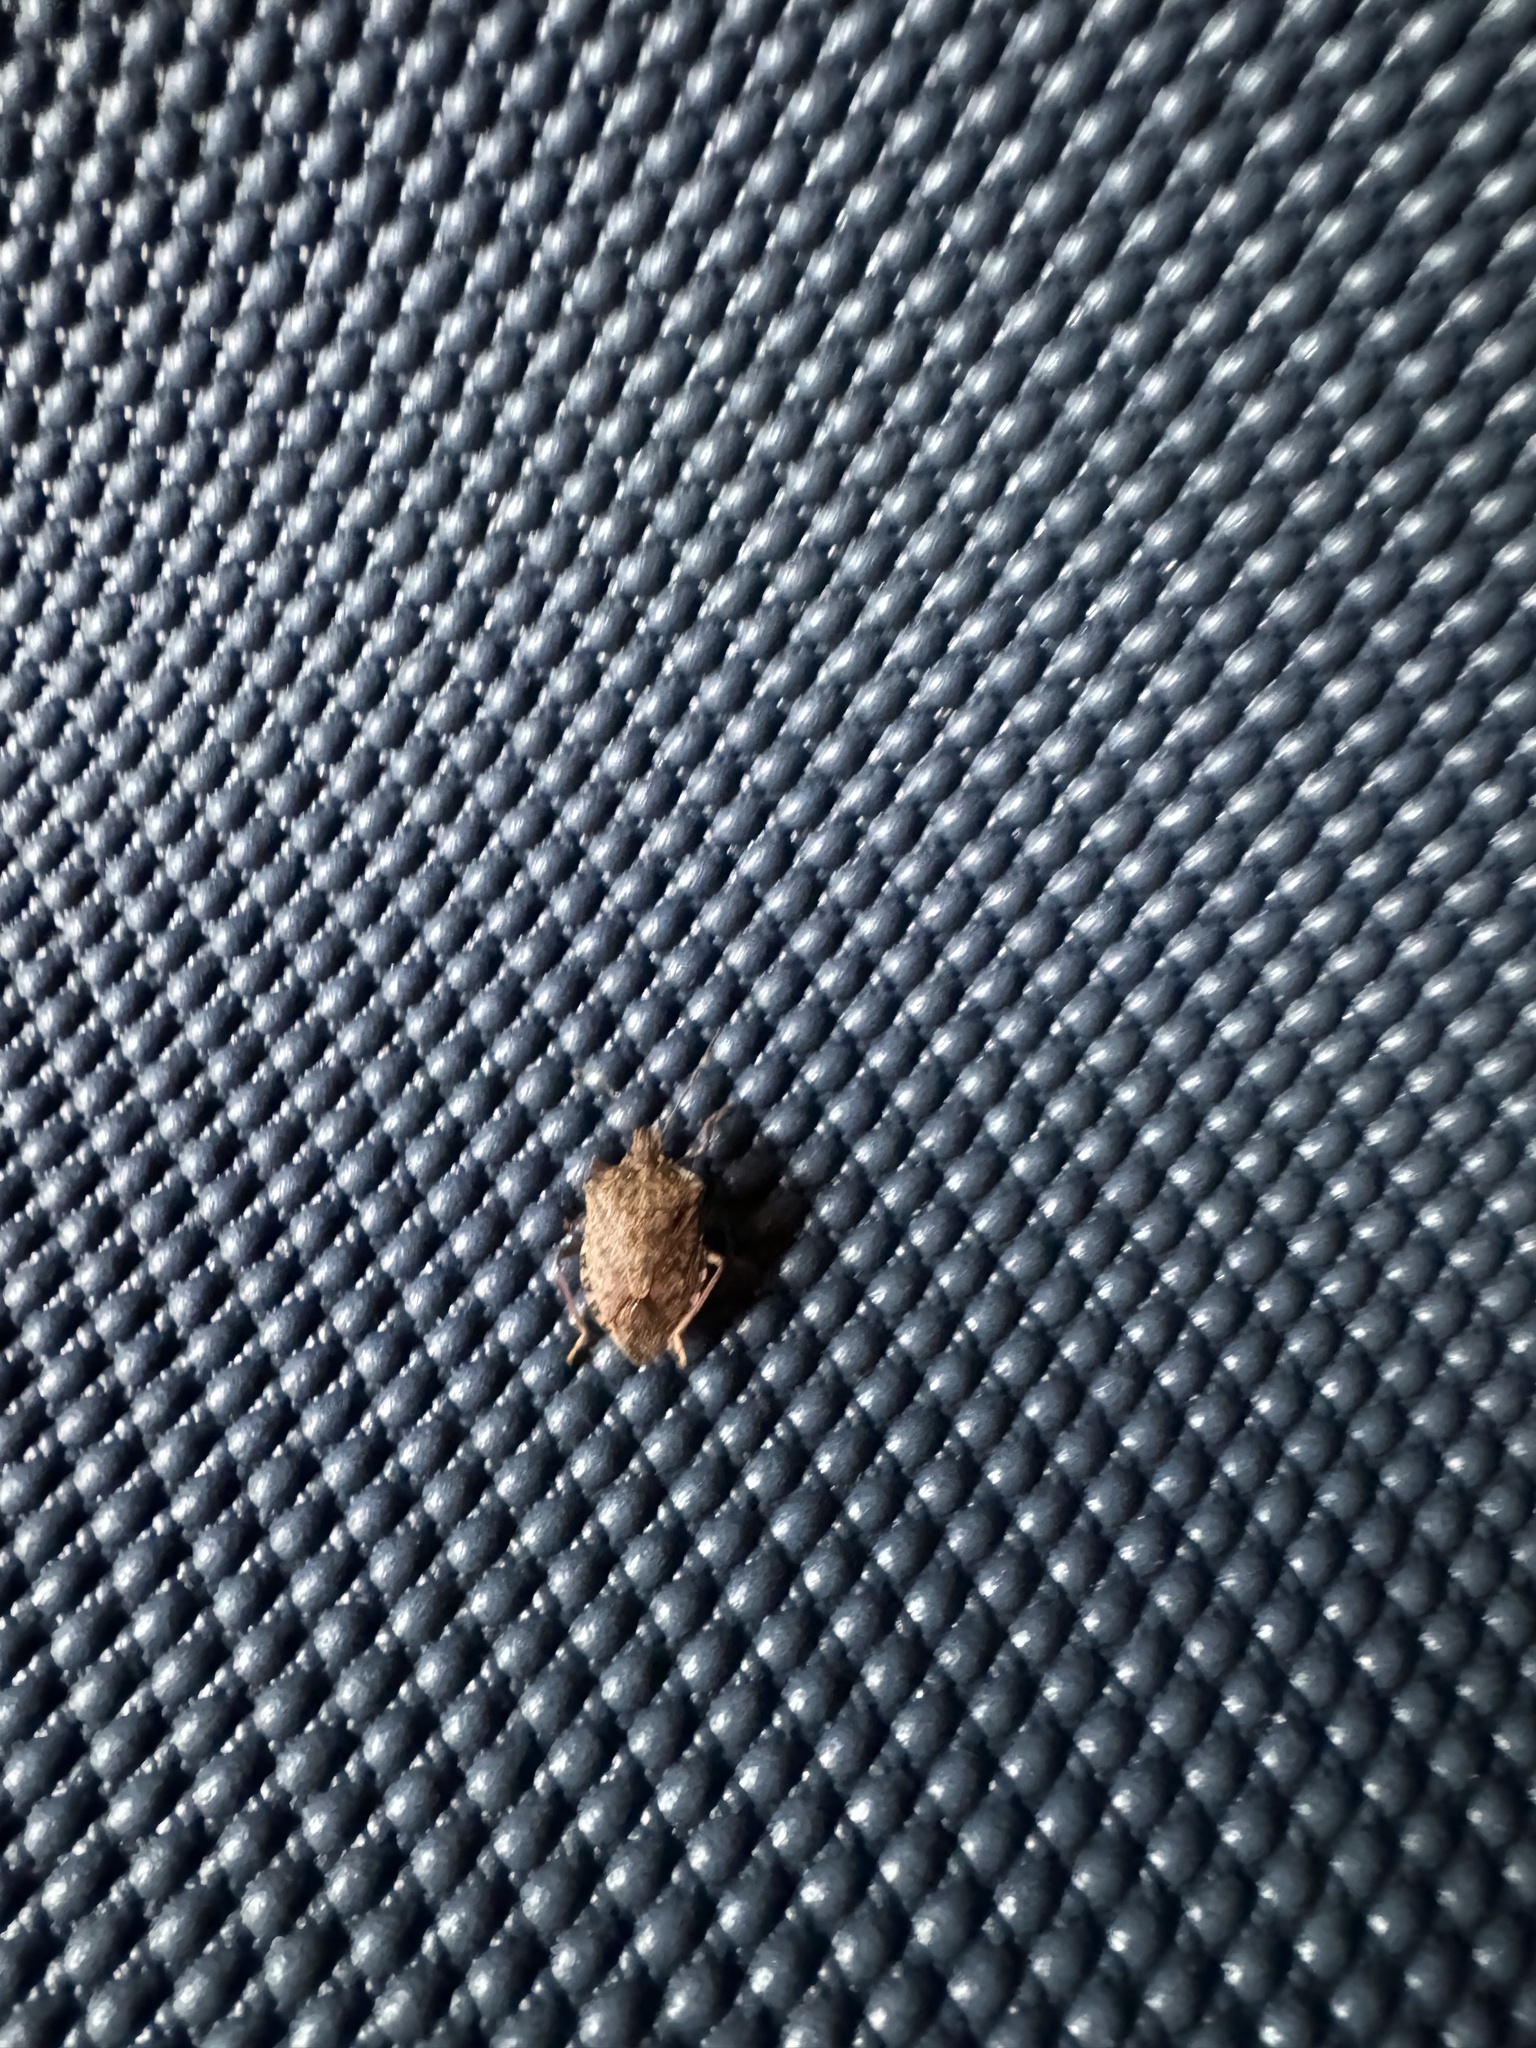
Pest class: stink_bug